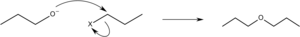
Le propoxypropane est un éther.